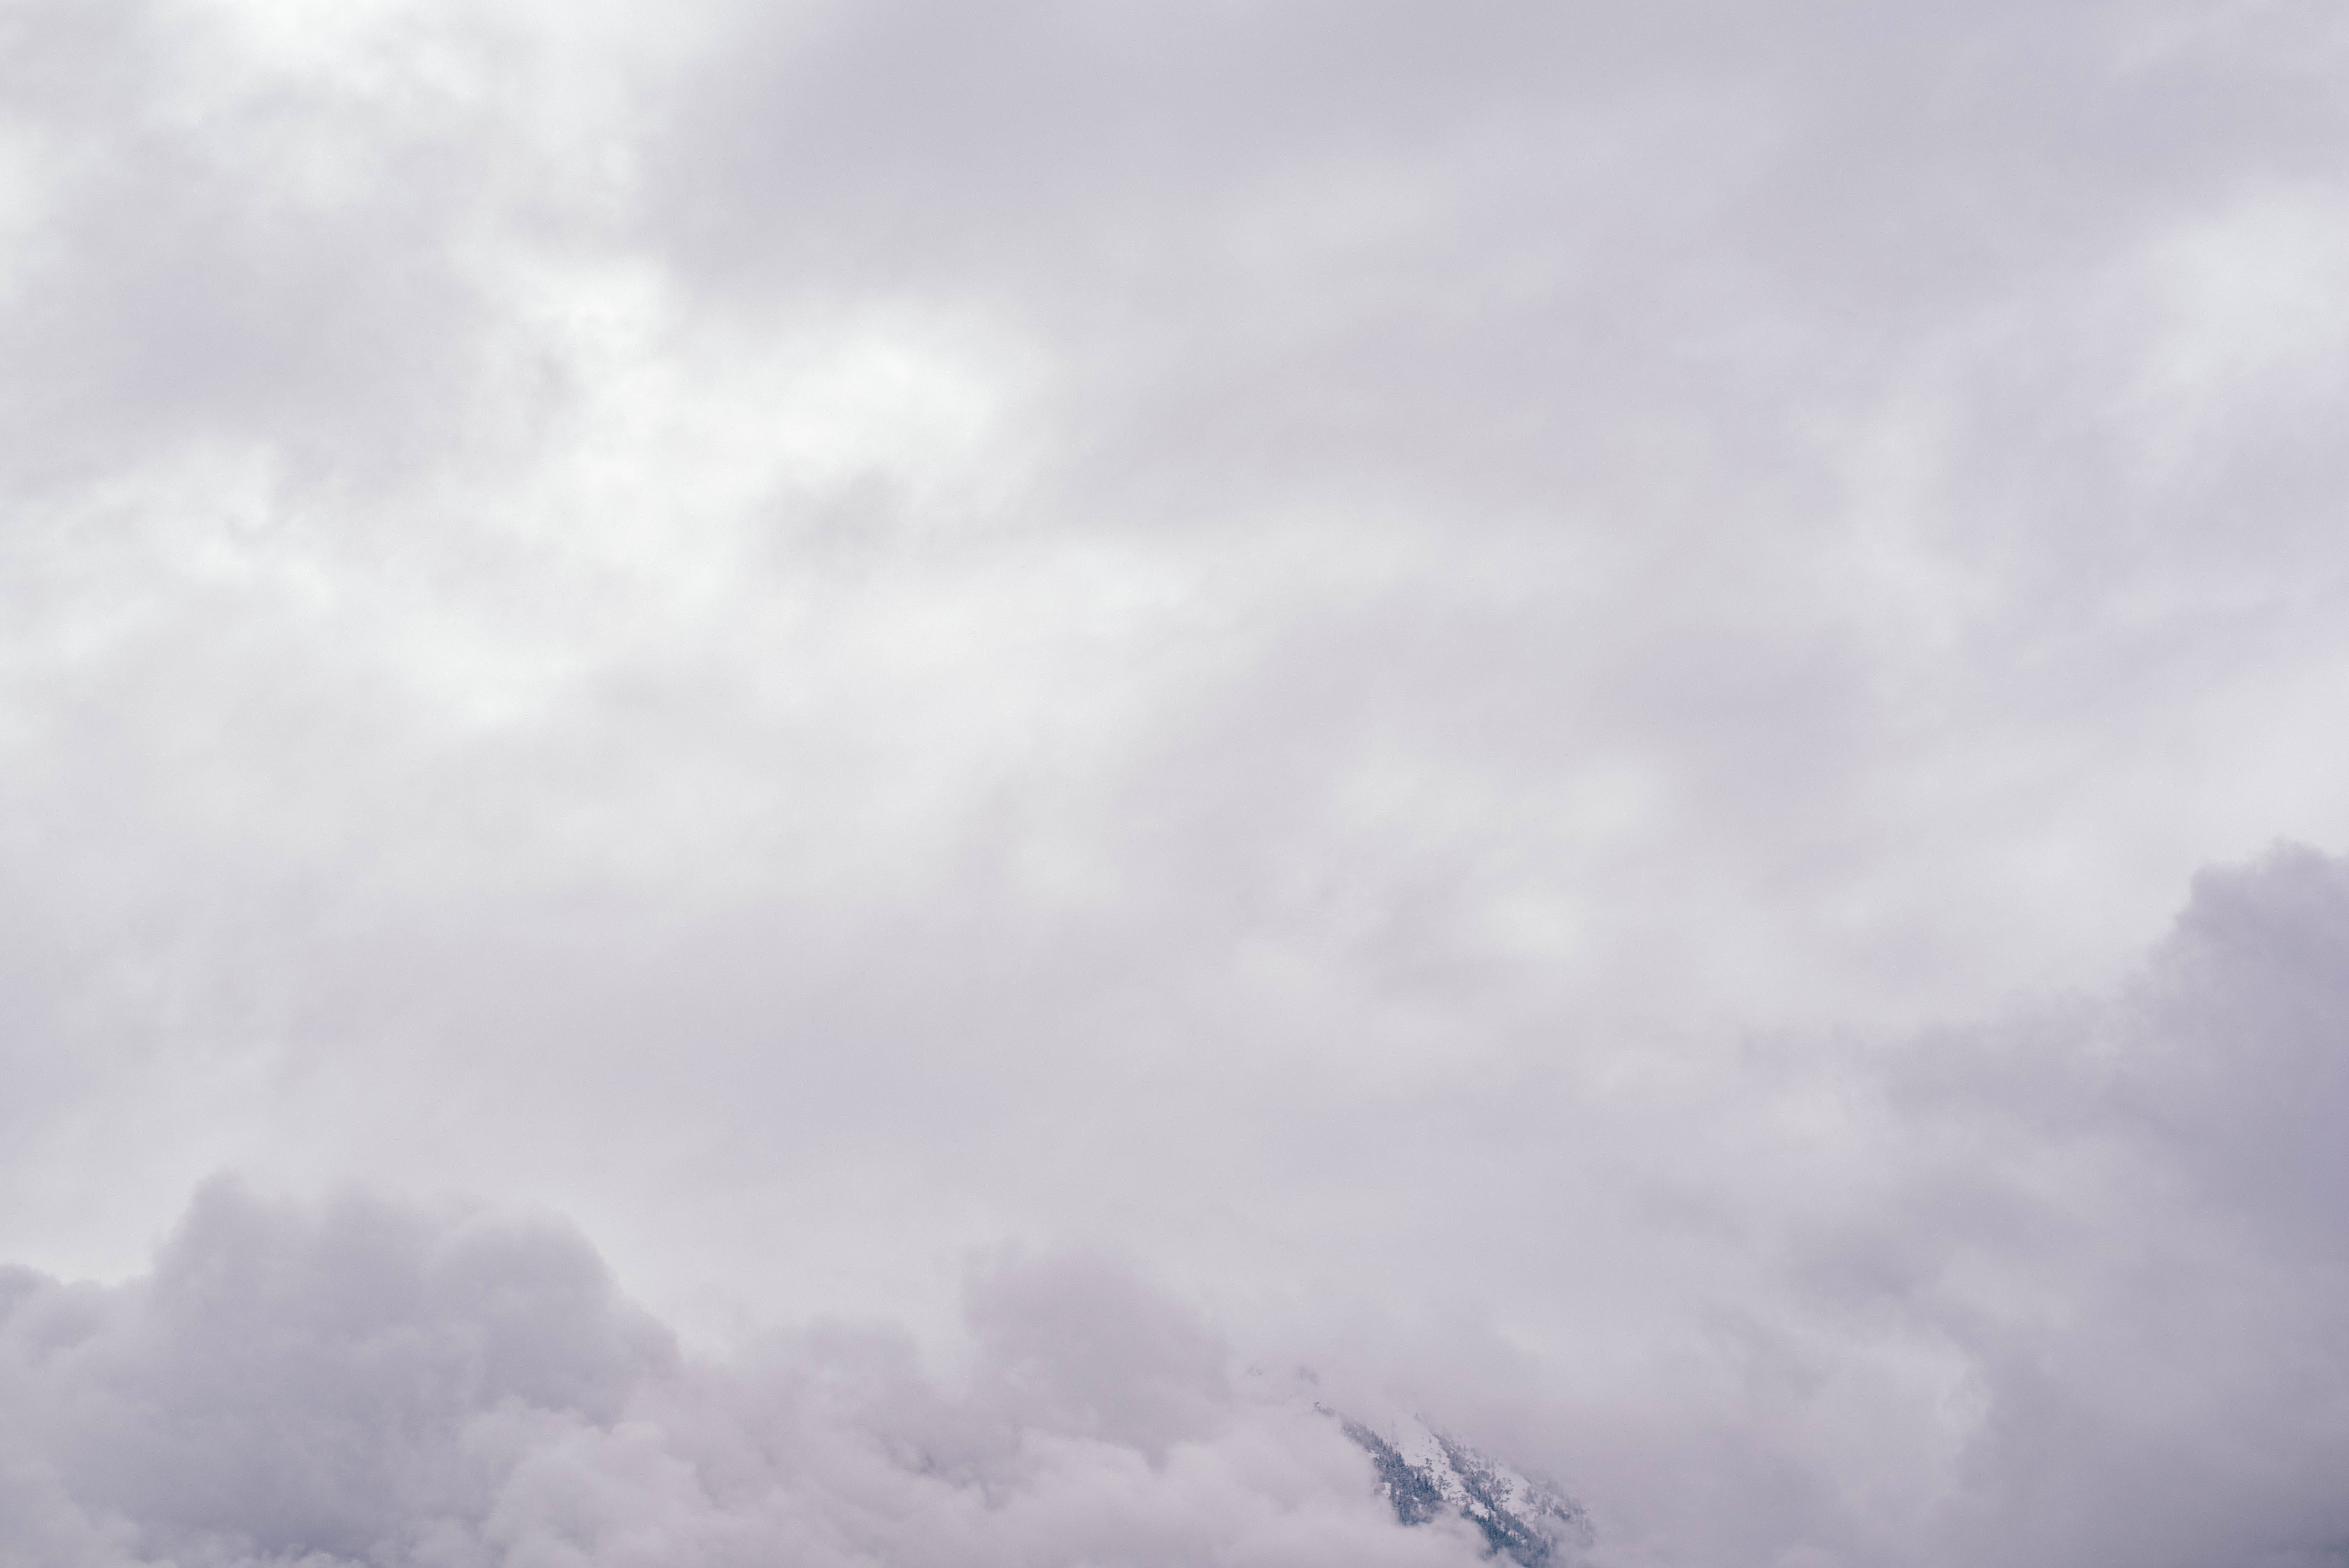
cloud, sky, atmosphere, weather, cumulus, meteorological phenomenon, atmospheric phenomenon, atmosphere of earth